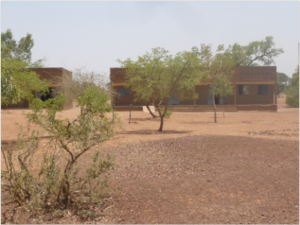
Bâtiment scolaire de l'école primaire de Darbiti 1
Daribiti n°1 est un village situé dans le département de Kongoussi de la province du Bam dans la région du Centre-Nord au Burkina Faso.